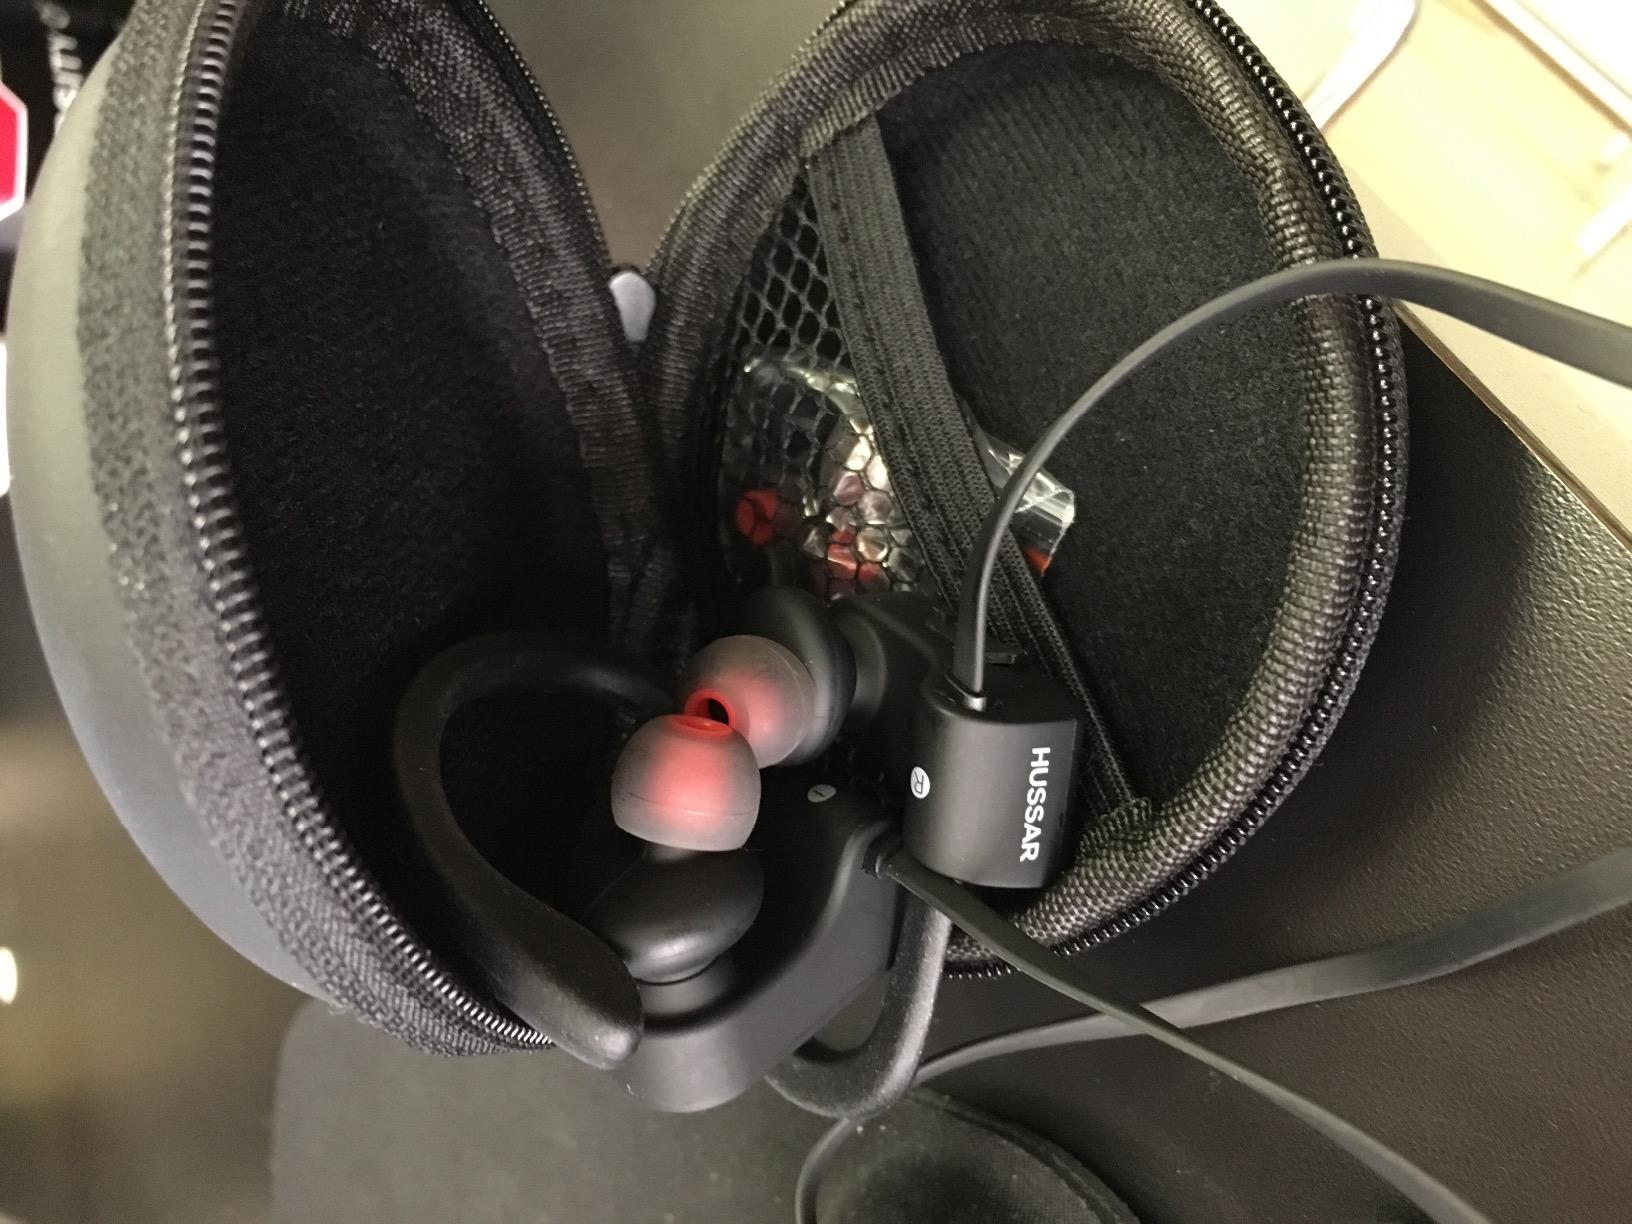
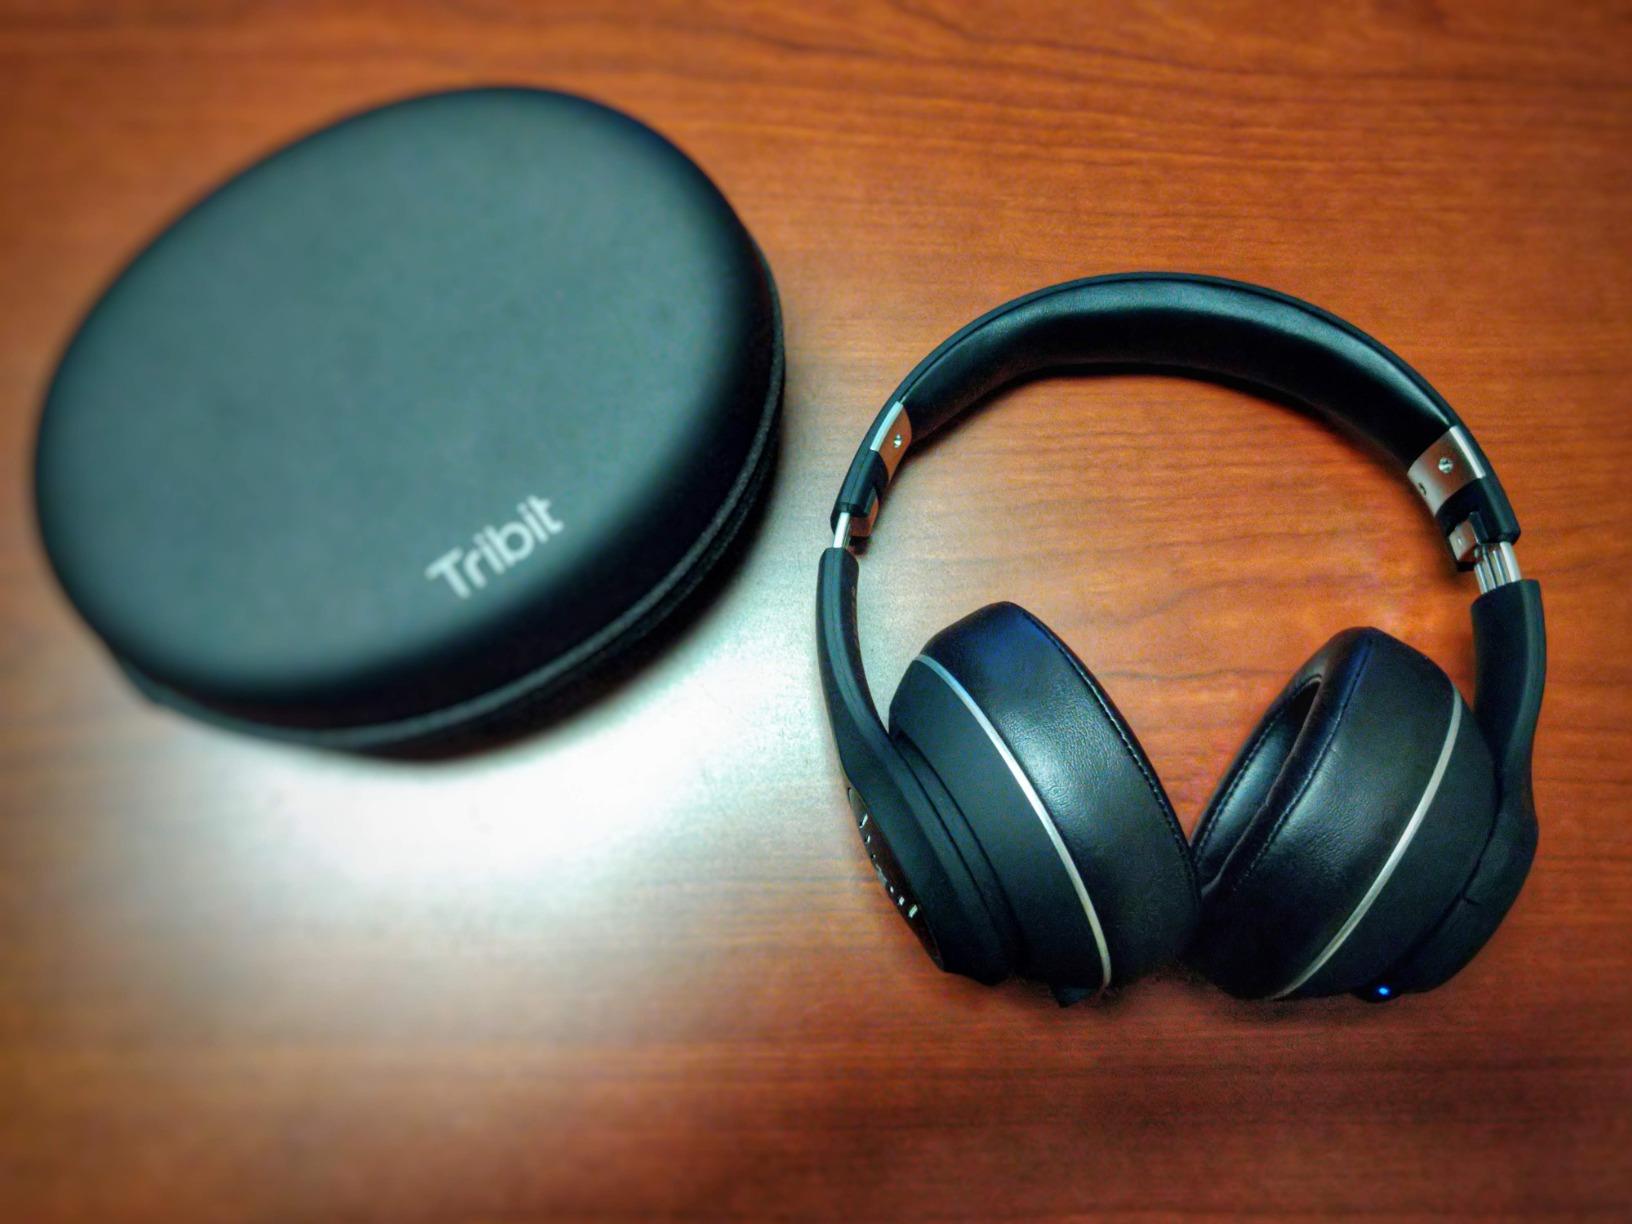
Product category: headphones
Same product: no